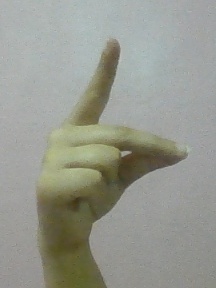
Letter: ta